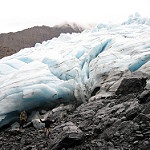
Label: glacier